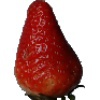
Label: Strawberry 1